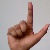
The image shows a hand gesture representing the letter 'L' in Indian Sign Language.